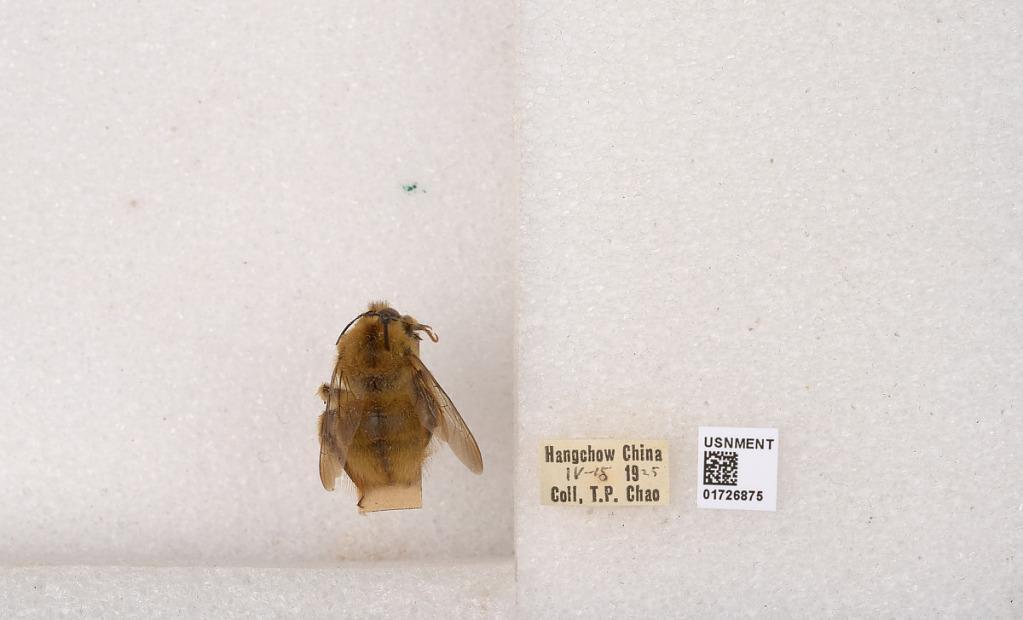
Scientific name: Xylocopa (Mesotrichia) latipes (Drury)
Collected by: T. Chao
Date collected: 1925-4-15
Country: China
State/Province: Zhejiang
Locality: Hangchow